Cornwall

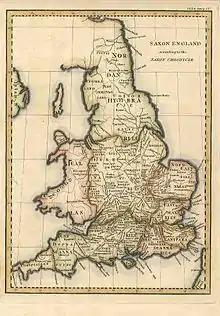
"Cornweallas" shown on an early 19th-century map of "Saxon England" (and Wales) based on the "Anglo-Saxon Chronicle".

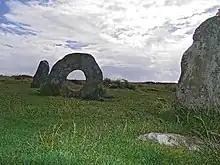
Mên-an-Tol

The modern English name "Cornwall" is a compound of two terms coming from two different language groups: